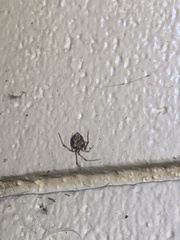
Species: Parasteatoda_tepidariorum